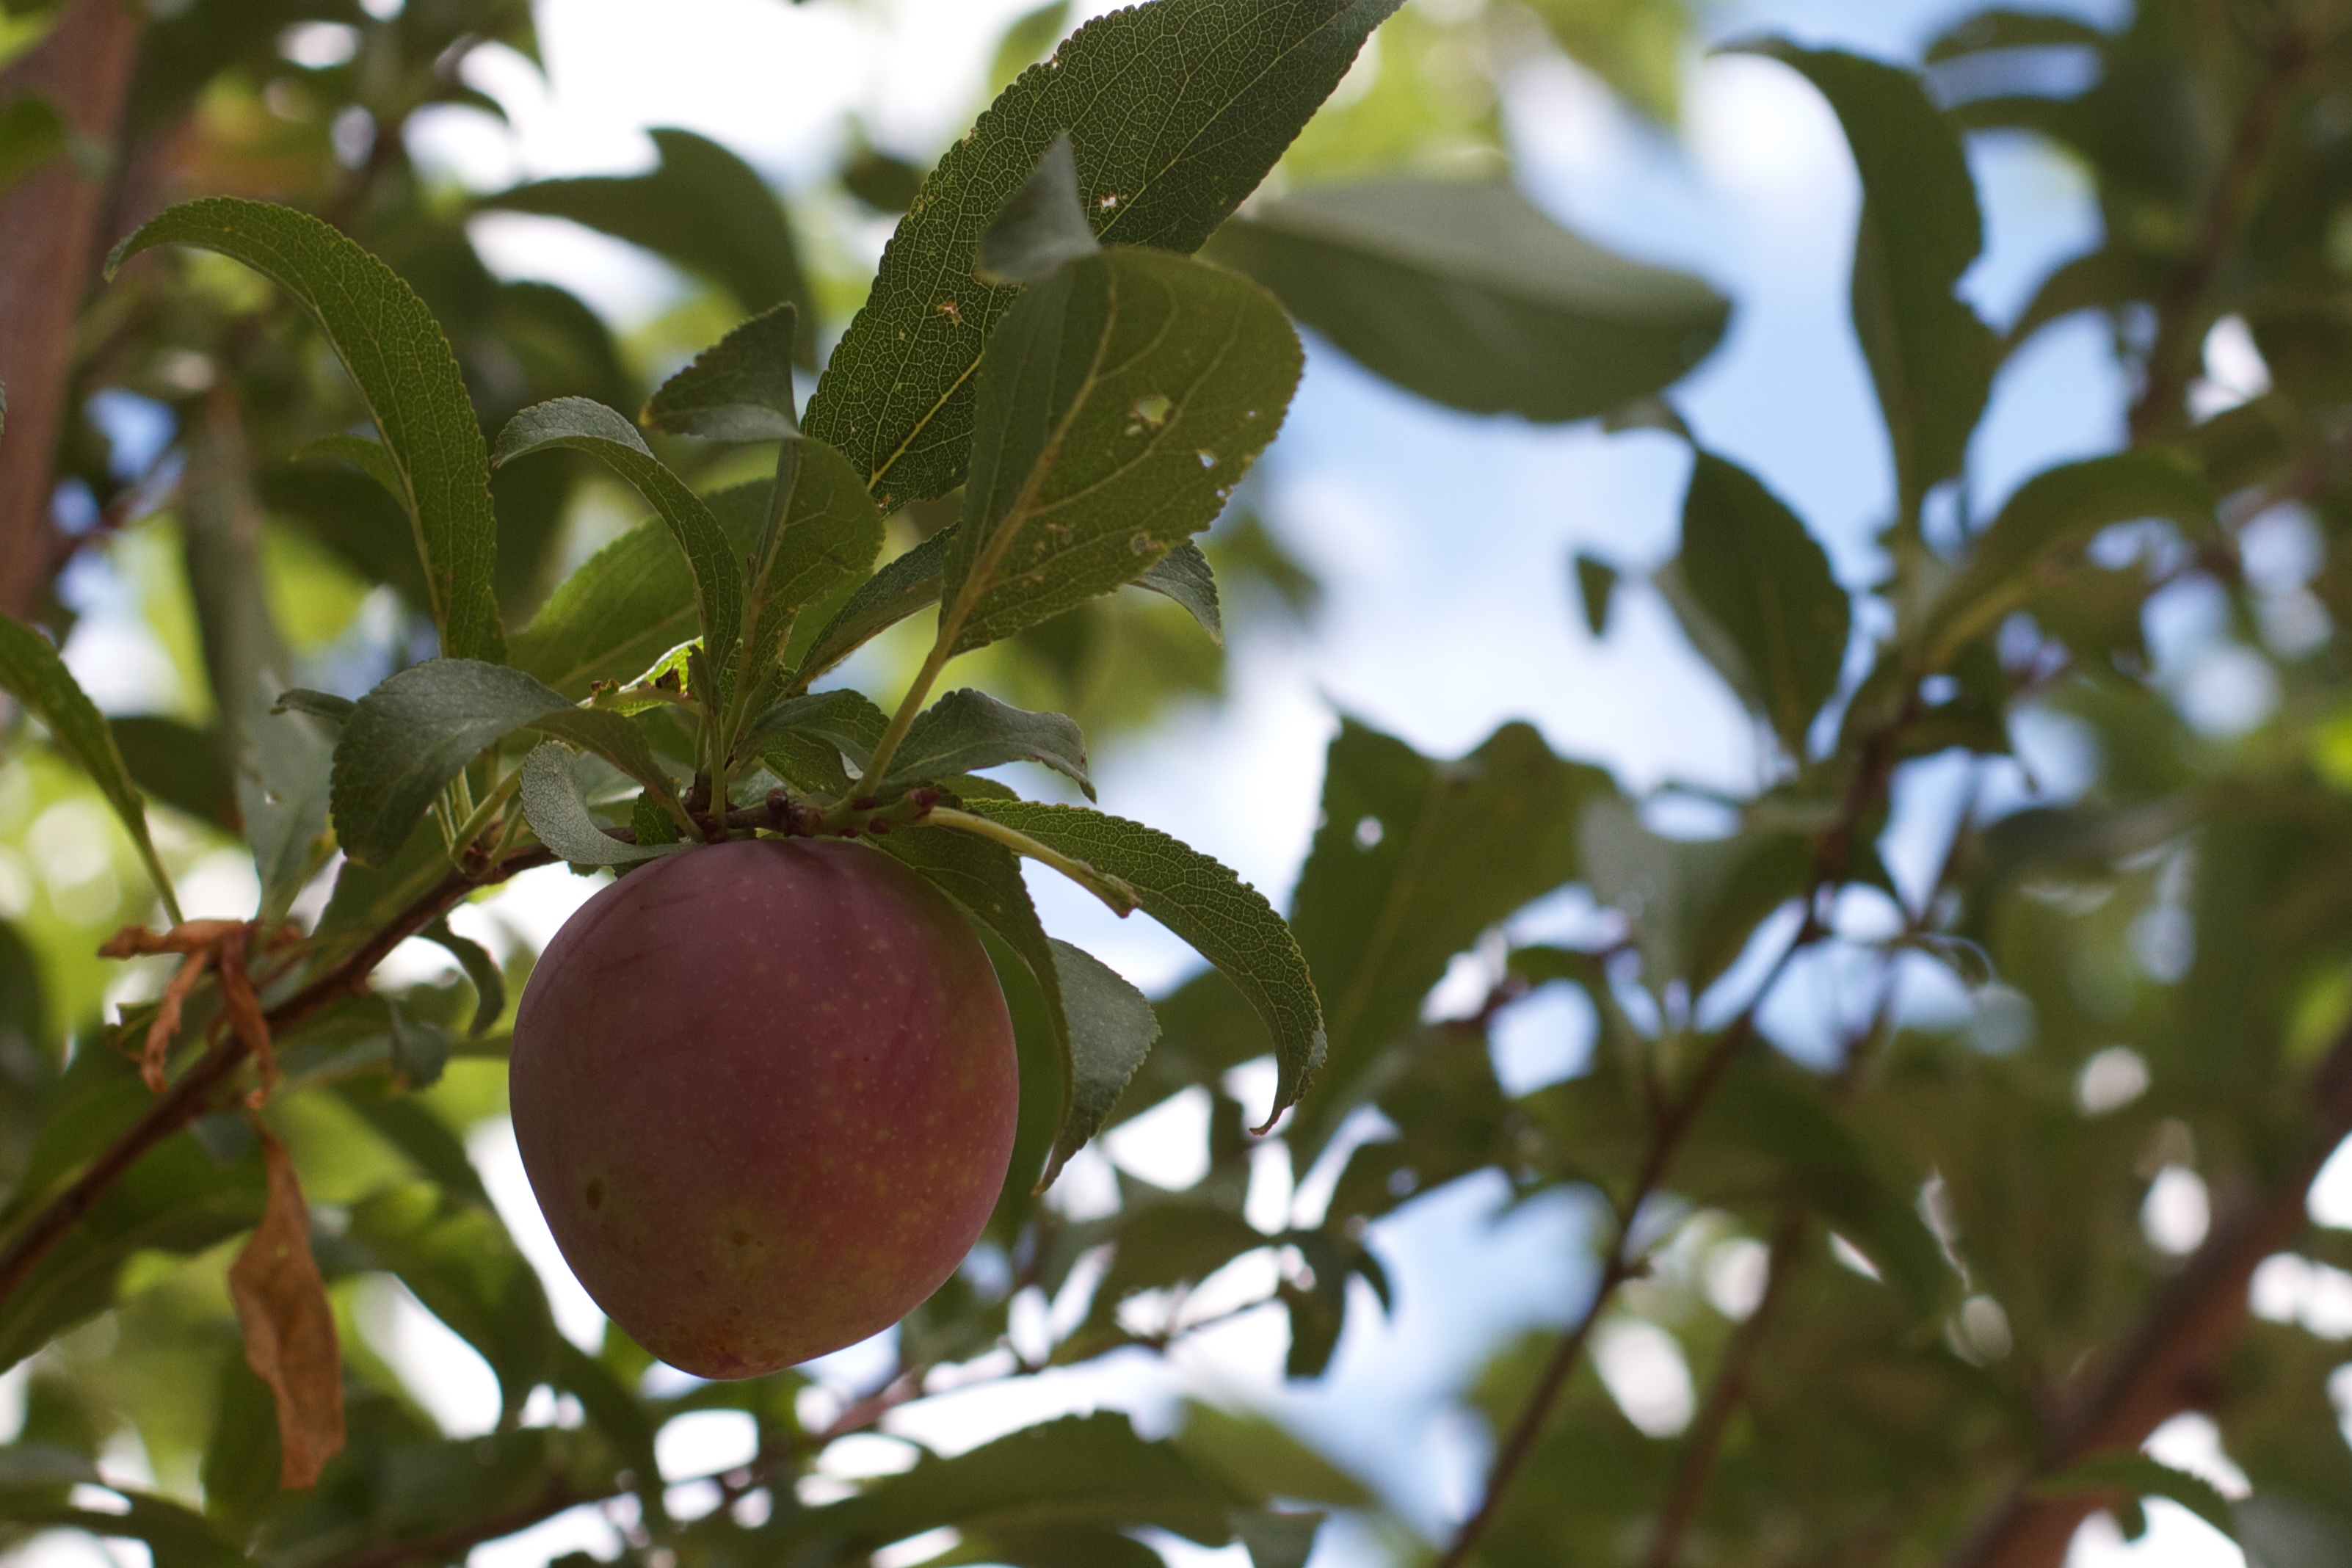
tree, branch, blossom, plant, fruit, leaf, flower, food, green, produce, flora, plum, shrub, flowering plant, rose family, damson, woody plant, land plant